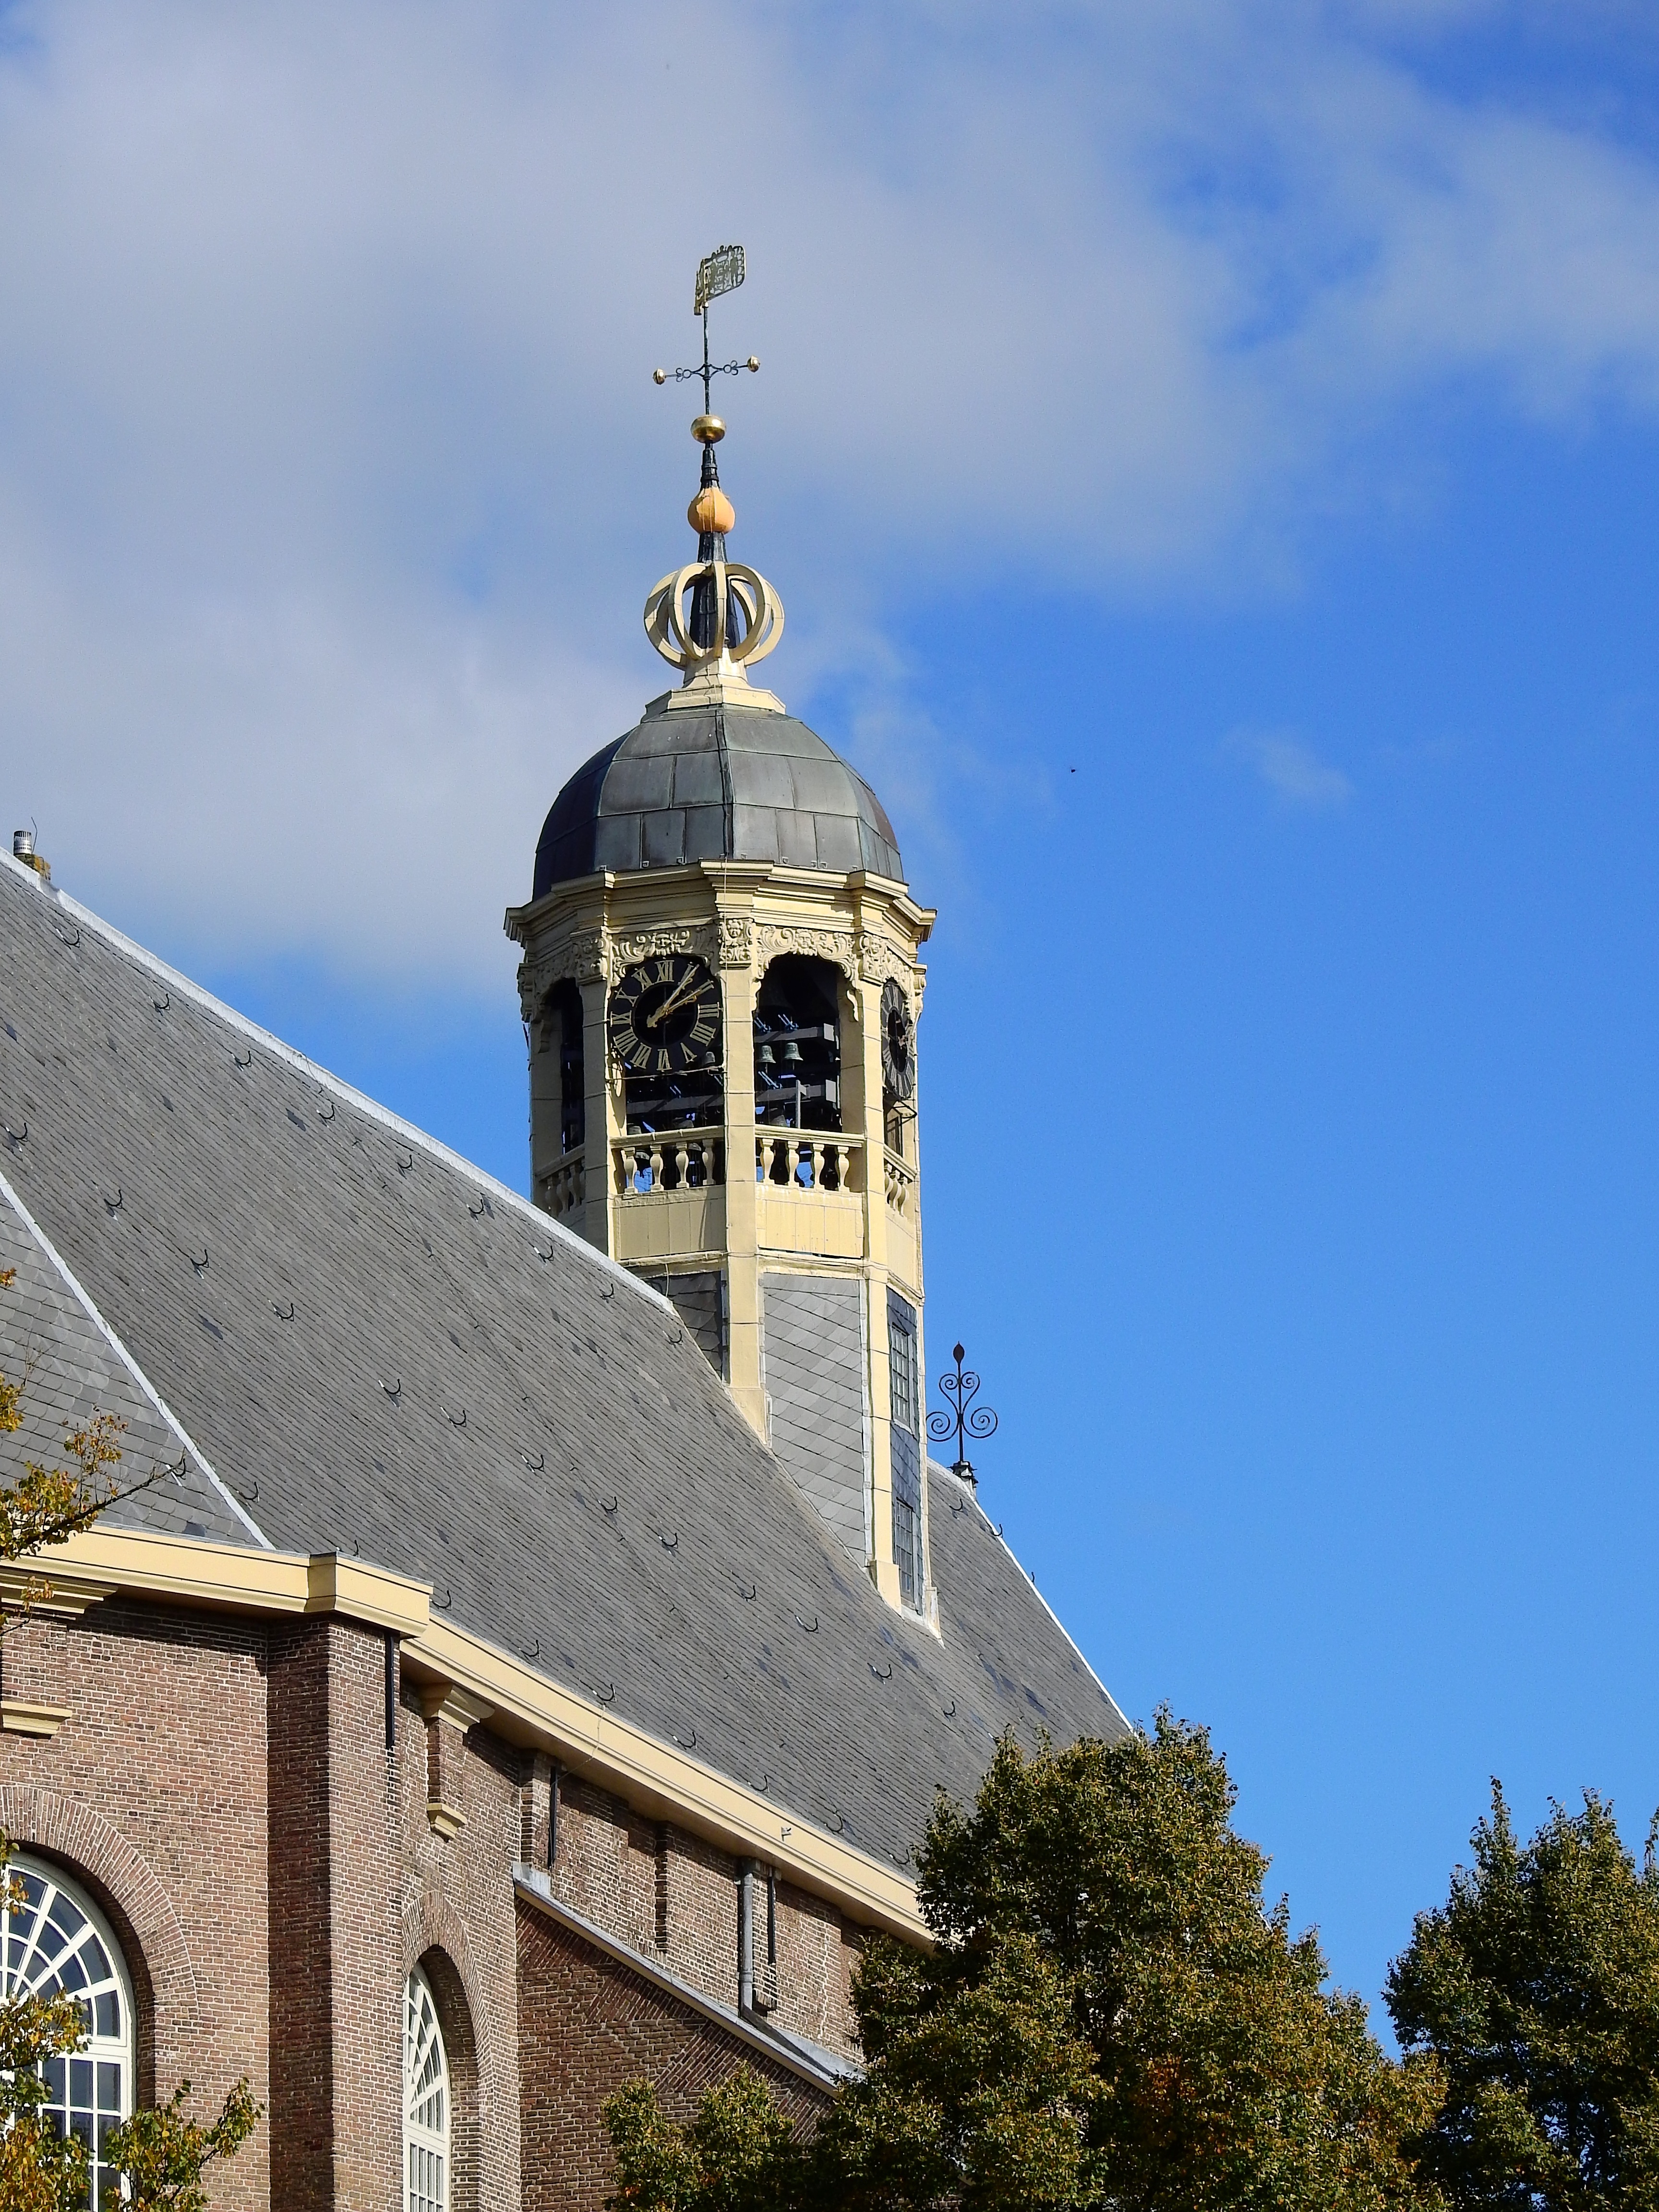
architecture, building, tower, landmark, church, chapel, place of worship, bell tower, holland, netherlands, steeple, monastery